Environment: real
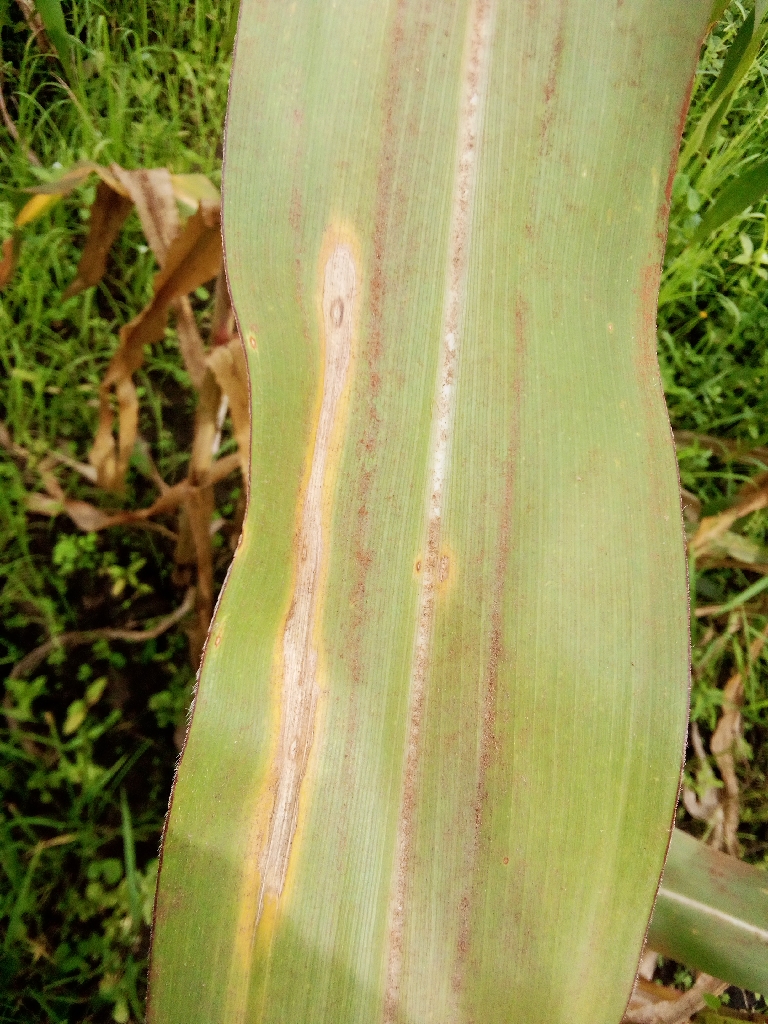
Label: northern_corn_leaf_blight